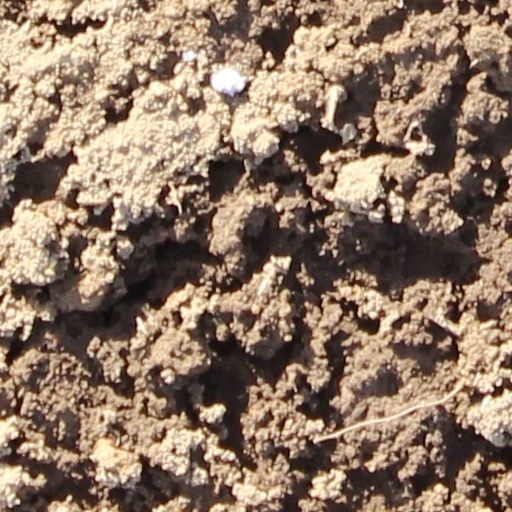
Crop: wheat